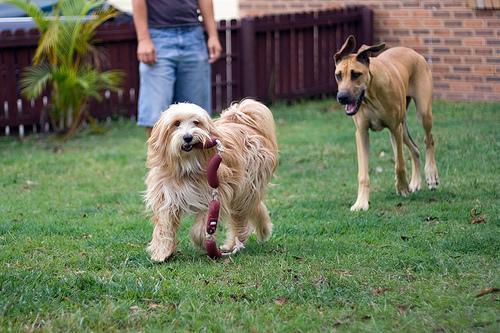
Tibetan_terrier